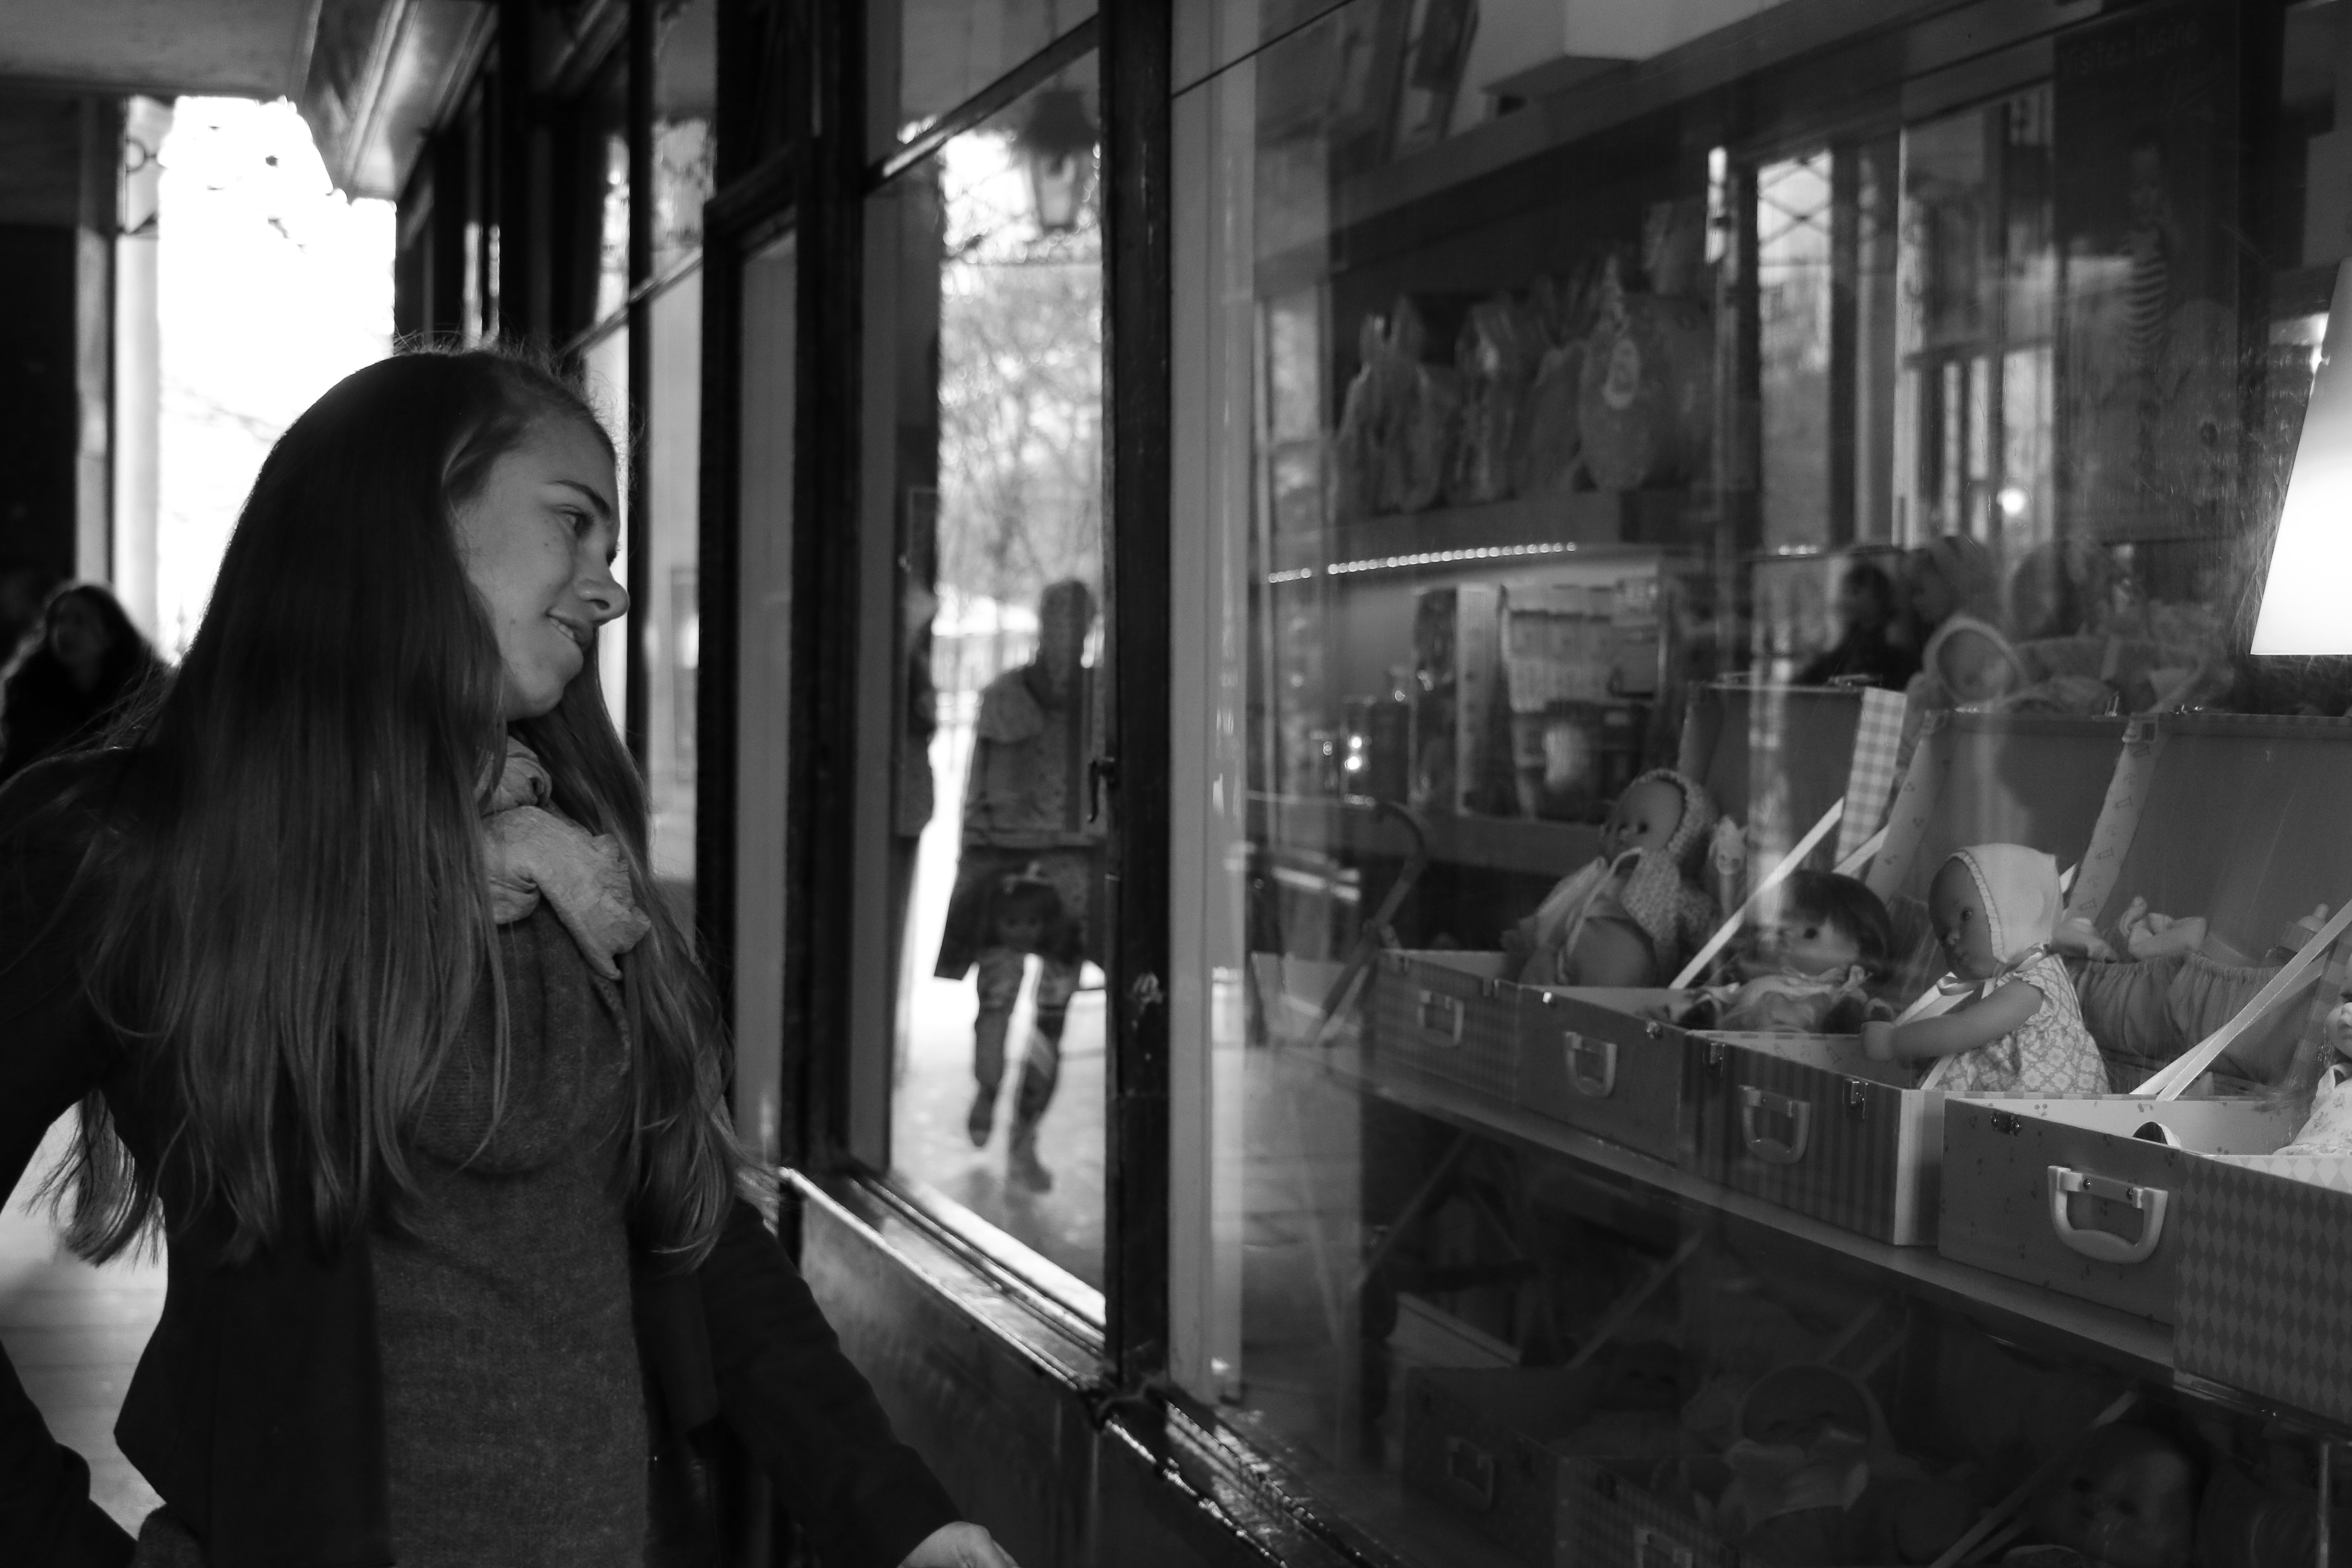
black and white, woman, road, white, street, photography, paris, film, female, model, artistic, black, monochrome, digital camera, infrastructure, photograph, snapshot, beauty, beautiful, blond, young woman, showcase, royal palace, monochrome photography, girl looking, film noir, the dolls window